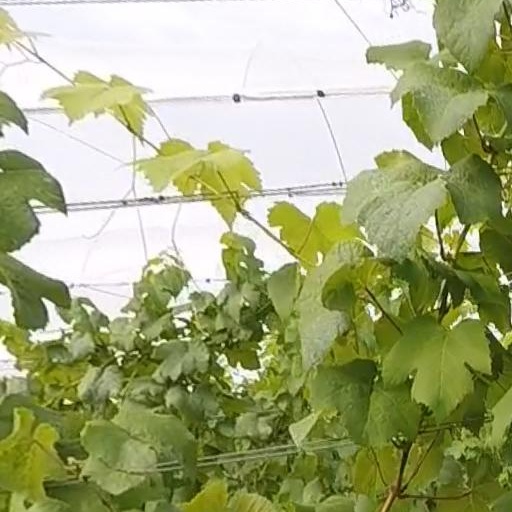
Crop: grape